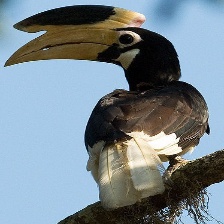
Species: MALABAR HORNBILL
Scientific name: OCYCEROS GRISEUS
ImageNet parent category: hornbill